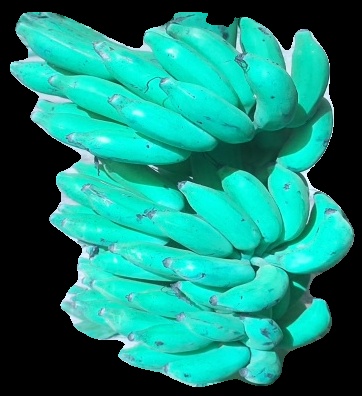
Variety: elakki-bale
Grade: grade3